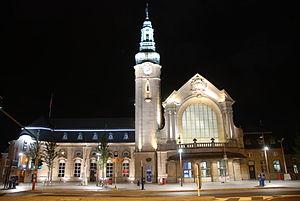
Luxembourg, communément appelée Luxembourg-Ville ou simplement d’Stad, est la capitale du Grand-Duché de Luxembourg ainsi que la plus grande ville du pays avec un peu plus de 119 000 habitants.
La Société nationale des chemins de fer luxembourgeois est l'entreprise ferroviaire publique luxembourgeoise créée le 14 mai 1946. Elle est présente dans le domaine du transport de voyageurs, du transport de marchandises, et réalise la gestion et l'exploitation du réseau ferré du Luxembourg, du funiculaire Pfaffenthal-Kirchberg, de lignes d'autobus pour le compte du Régime général des transports routiers et d'un service d'autopartage nommé Flex.